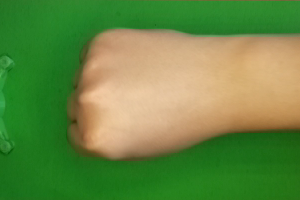
Label: rock